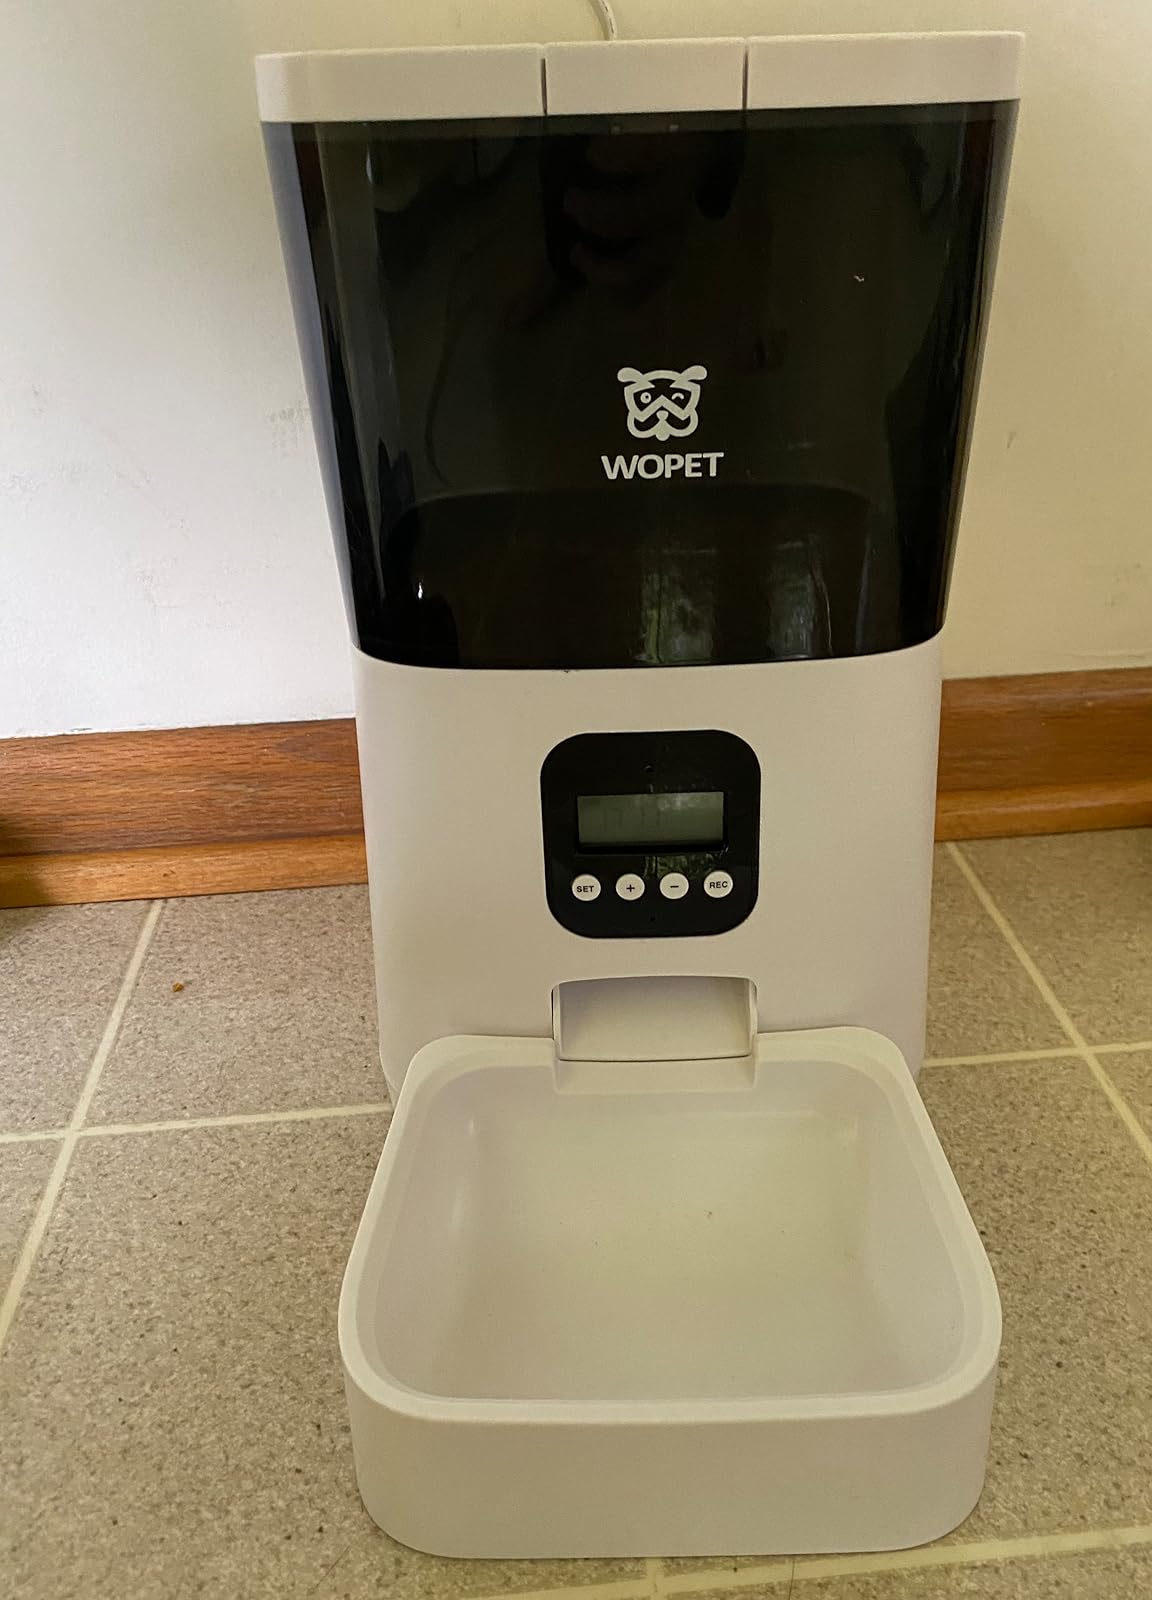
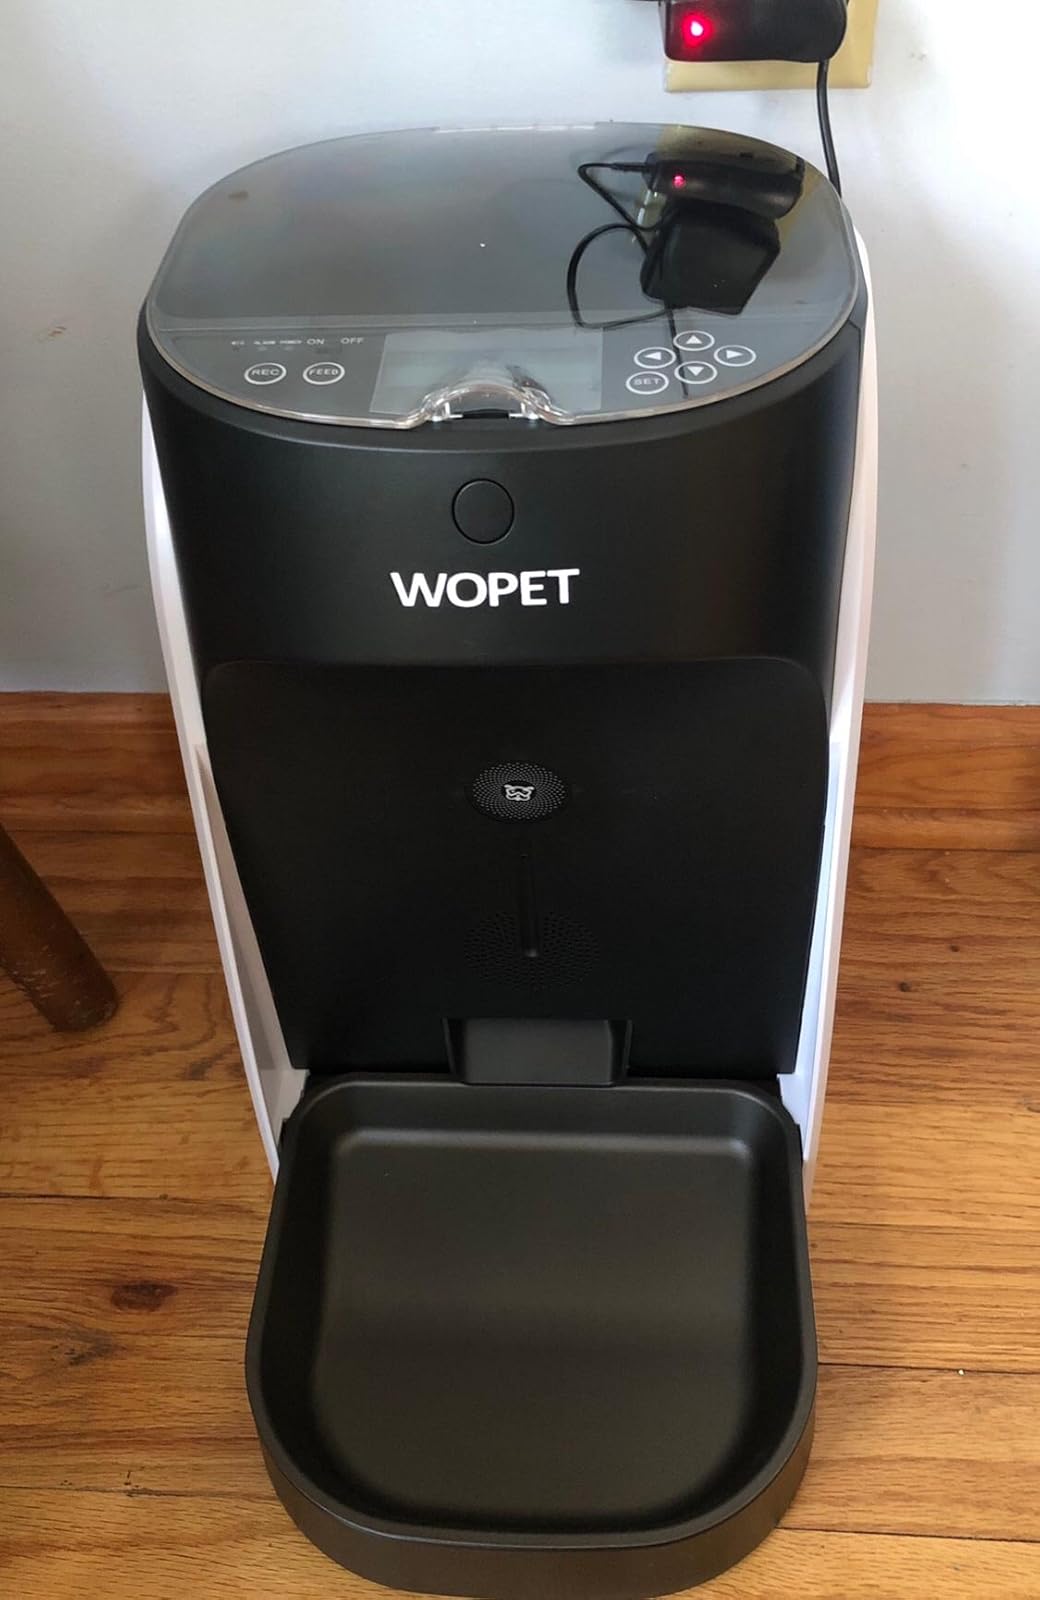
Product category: items_feeder
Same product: no